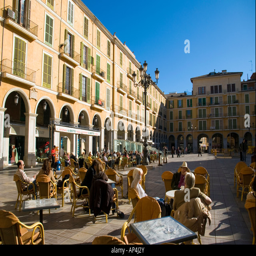
tourists and locals relax a large square in the centre of the city